Elan Valley Reservoirs

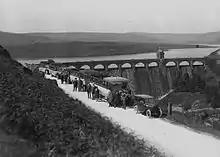
Men and women in buses and cars visiting a reservoir in Elan Valley .

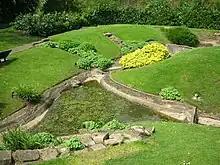
Part of the model in Cannon Hill Park in Birmingham.

The Elan dam scheme was developed in the 19th century following rapid growth of the population of Birmingham due to the Industrial Revolution. The city's expansion resulted in regular outbreaks of water-borne diseases and major epidemics such as typhoid, cholera and dysentery due to the lack of clean water.